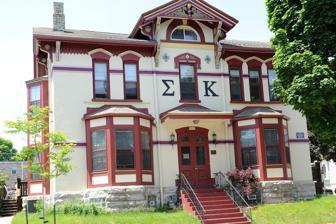
Building: Thomas Cook House (Milwaukee, Wisconsin)
Country: United States of America
Year built: 1875
Historic house in Wisconsin, United States For other places of the same name, see Thomas Cook House . United States historic place Thomas Cook House U.S. National Register of Historic Places After painting in 2011 Show map of Wisconsin Show map of the United States Location 853 N. Seventeenth St. Milwaukee, Wisconsin Coordinates 43°2′29″N 87°56′3″W / 43.04139°N 87.93417°W / 43.04139; -87.93417 Built 1875 Architect E. Townsend Mix Architectural style Italianate NRHP reference No. 86000104 Added to NRHP January 16, 1986 The Thomas Cook House is a High Victorian Italianate -styled house built in 1875 in Milwaukee, Wisconsin by pioneer stone merchant Cook. It was added to the National Register of Historic Places in 1986. In 1853 Thomas Cook began a limestone quarry business, supplying building materials for local construction. In 1860 he and Edwin Hyde formed the Cook and Hyde Stone Company, which over the years supplied stone for the Mackie Building , the Plankinton House Hotel , St. Paul's Episcopal Church , the Milwaukee Club, the Milwaukee Central Library , and Forest Home Cemetery Chapel, among others. Many of these projects were designed by E. Townsend Mix . Cook continued his association with Mix in this house, which he had built in 1875 as a double-house rental property. The building is 2.5 stories, on a foundation of rusticated block.  Walls are cream brick. Some windows are topped with multi-colored arches, some are bays , one is lancet-arched. The roof is chalet-style, supported by scroll-sawn brackets and a sawtooth frieze board. The exterior has changed little from the time it was built. References